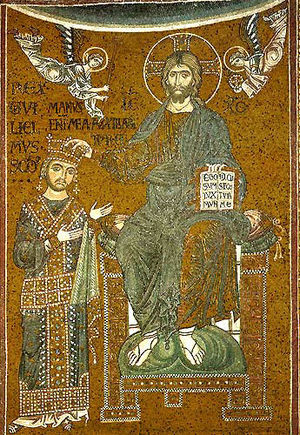
Vilhelm 2. af Sicilien / Konge af Sicilien
Kristus kroner Vilhelm som konge. Mosaik fra domkirken i Monreale
Vilhelm 2., med tilnavnet den gode, var den tredje konge af Kongeriget Sicilien, og han besteg tronen, da faderen, Vilhelm 1., døde i 1166. Vilhelm var den næstældste søn i ægteskabet mellem Vilhelm 1. og Margrethe af Navarra.